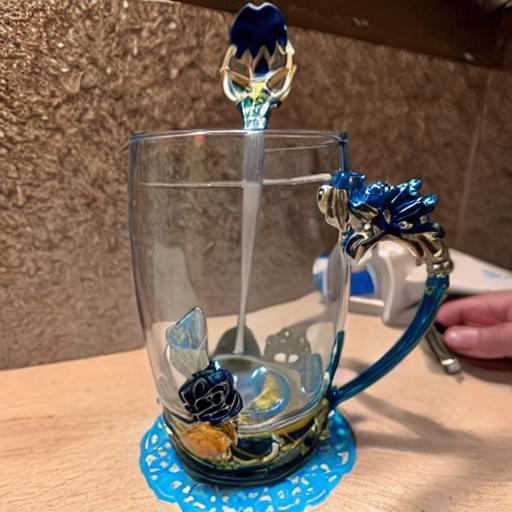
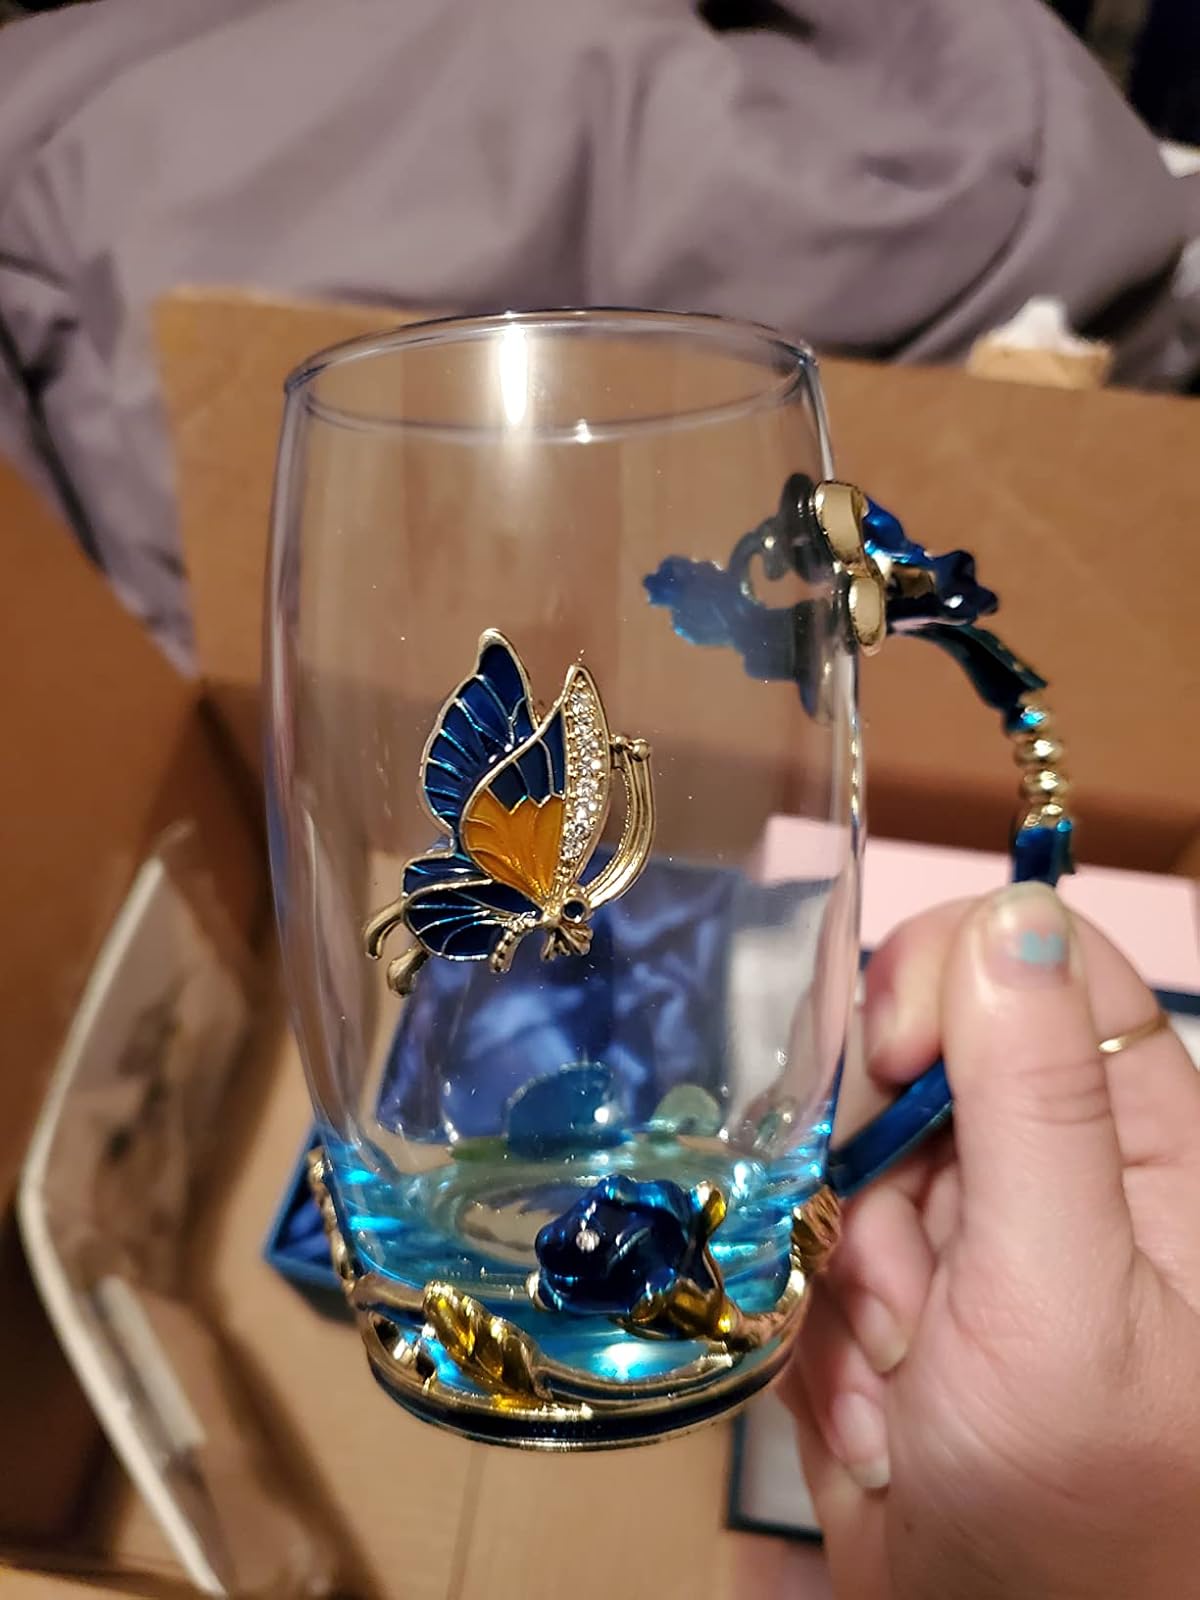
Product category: items_mug
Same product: no